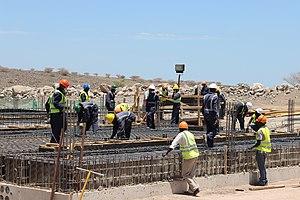
Le parc éolien du lac Turkana ( LTWP ) est situé dans le district de Loiyangalani, dans le comté de Marsabit, à environ 545 km, par la route, au nord de Nairobi, la capitale du Kenya
Le parc éolien du lac Turkana est situé dans le district de Loiyangalani, dans le comté de Marsabit, à environ 545 km, par la route, au nord de Nairobi, la capitale du Kenya.